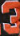
Number: 3